Czech Armed Forces

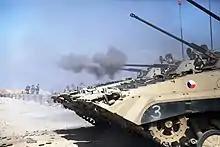
Czech BVP-2 firing in Afghanistan

The Army of the Czech Republic was formed after the Czechoslovak Armed Forces split after the 31 December 1992 peaceful dissolution of Czechoslovakia. Czech forces stood at 90,000 in 1993. They were reduced to around 65,000 in 11 combat brigades and the Air Force in 1997, to 63,601 in 1999, and to 35,000 in 2005. At the same time, the forces were modernized and reoriented towards a defensive posture. In 2004, the army transformed itself into a fully professional organization and compulsory military service was abolished. The Army maintains an active reserve.